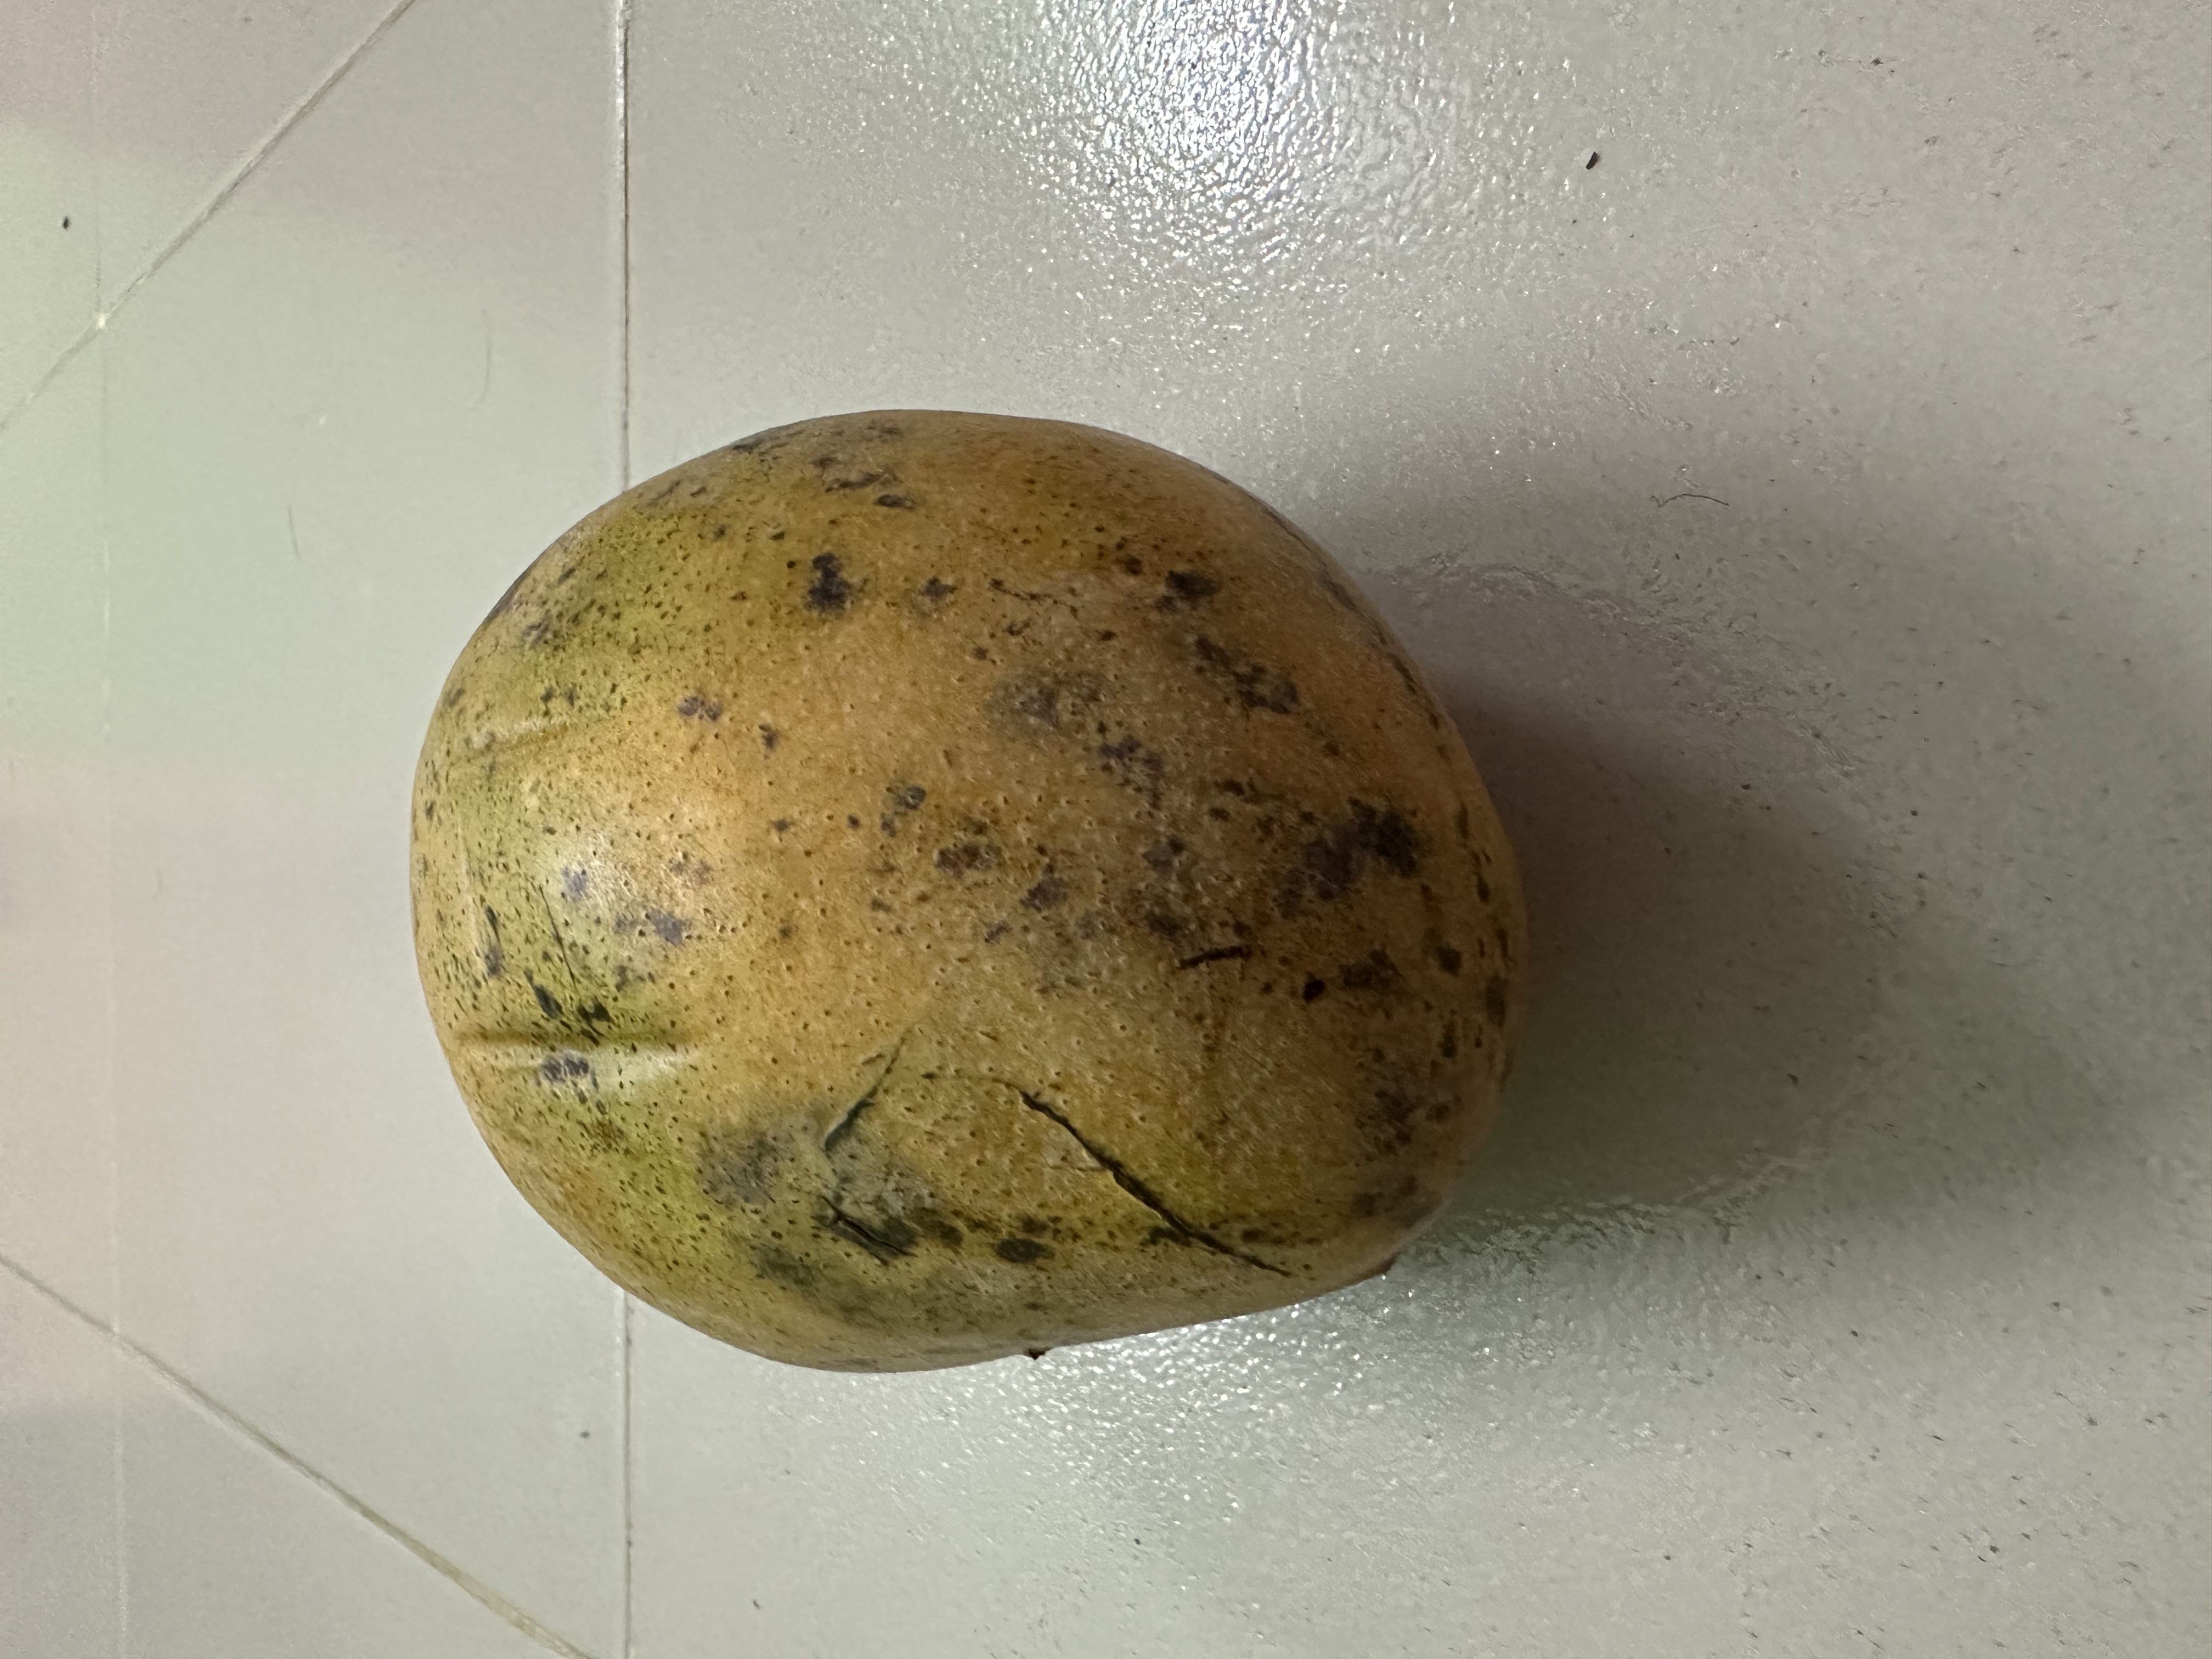
Mango variety: Mollika